ERCO Ercoupe

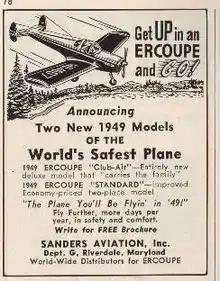
By April 1949, advertising was reduced to 1/9 page.

However, private aircraft sales slumped after the war and the bottom dropped out of the civil aircraft market in late 1946, ending prospects for a boom market for civil aircraft sales. A 30-day layoff at the ERCO factory in November resulted in rivets tossed around the factory and some aircraft sides and signs being painted. The year ended with an Ercoupe flown by a test pilot and mechanic breaking up in flight.